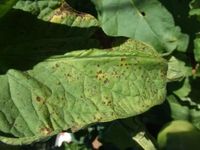
Label: Tomato Septoria leaf spot
Plant: Tomato
Condition: septoria leaf spot